Mengdu

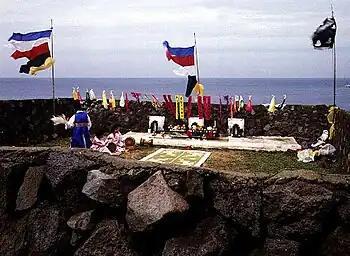

Jimjin'guk and Imjeong'guk, a rich couple, are nearing fifty but still have no children. A Buddhist priest visits from the Hwanggeum Temple and tells them to make offerings in his temple for a hundred days. They do so, and a girl is miraculously born. They name her Noga-danpung-agissi. When the girl is fifteen, both of her parents leave temporarily. They imprison her behind two doors with seventy-eight and forty-eight locks each and tell the family servant to feed her through a hole, so that she cannot leave the house while they are absent.